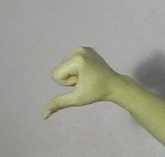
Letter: waw